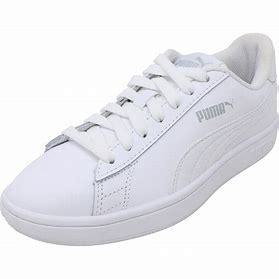
Brand: Puma
Model: Smash V2